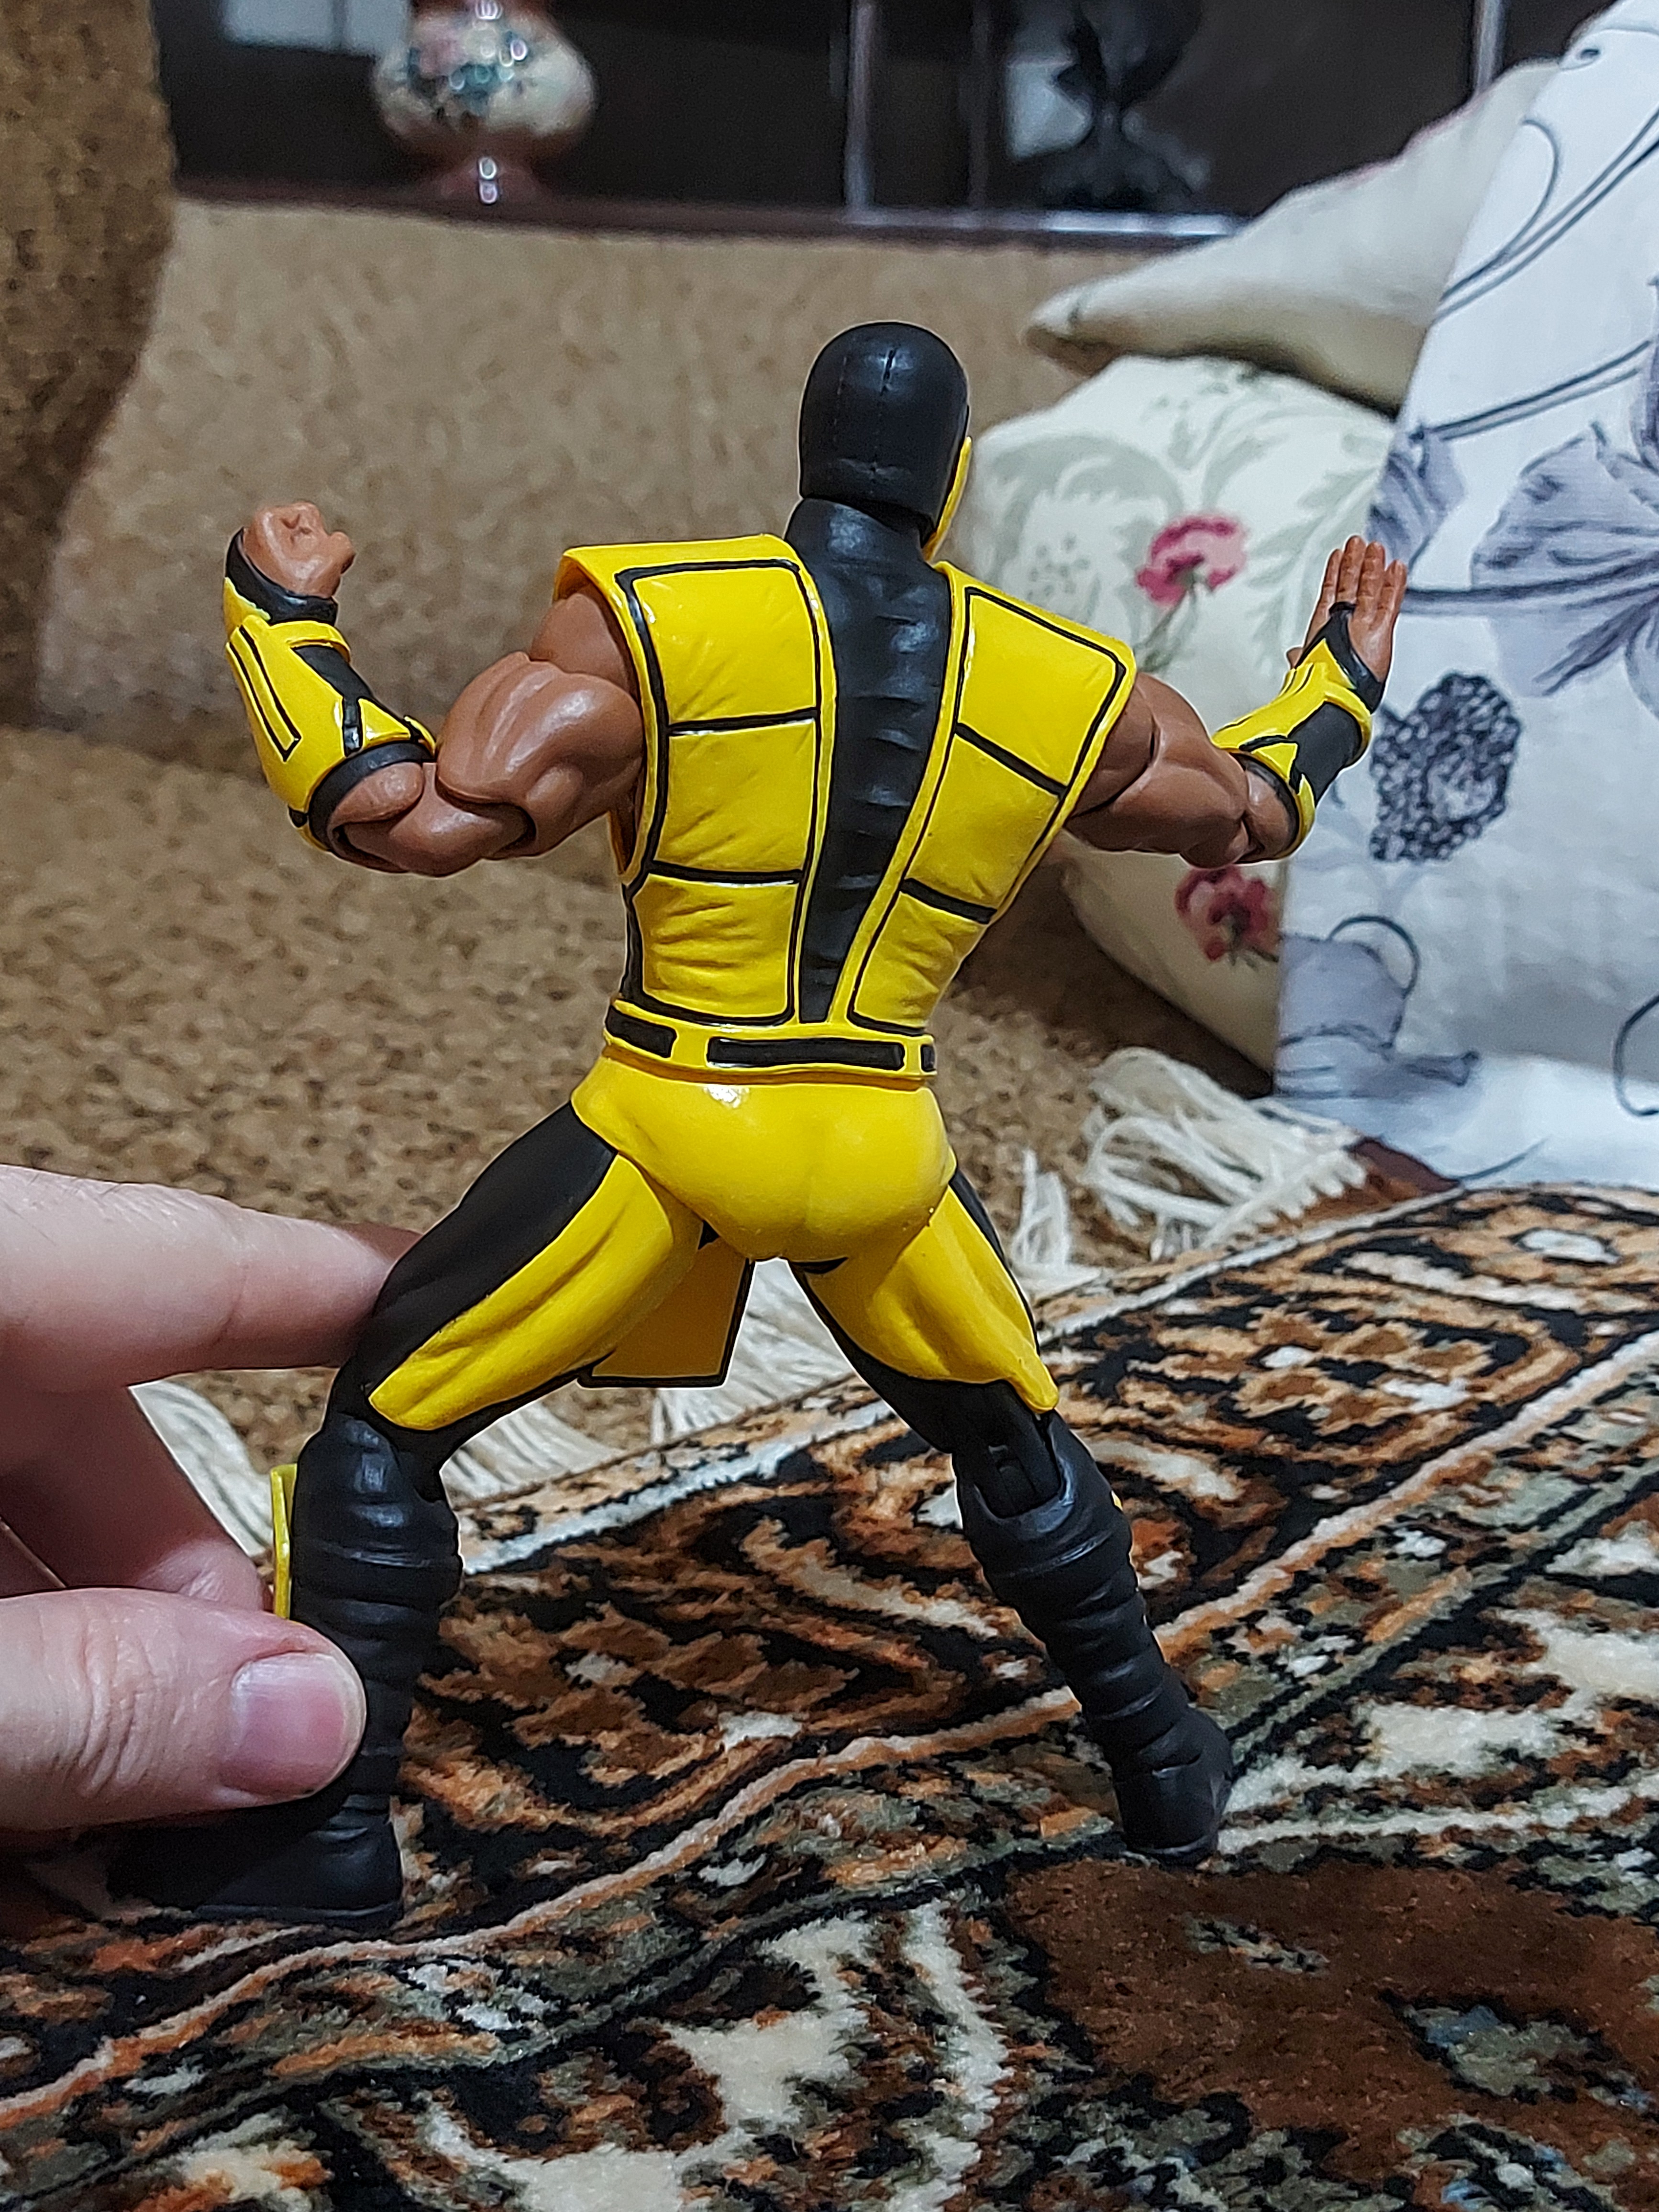
scorpion, storm, collectibles, toy, helmet, recreation, thigh, personal protective equipment, competition event, fun, fictional character, action figure, fiction, art, figurine, carmine, adventure, anime, human leg, costume, robot, machine, illustration, soil, animation, hero, superhero, sitting, rock